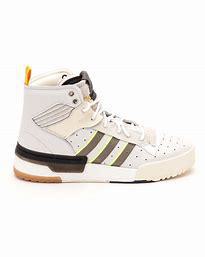
Brand: adidas
Model: originals Adidas Originals Rivalry Rm